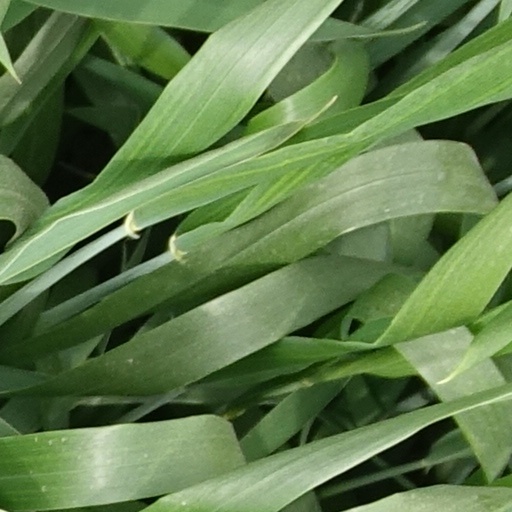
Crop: wheat